House at 31 Woodbine Street

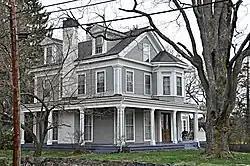

The House at 31 Woodbine Street is a historical house situated at 31 Woodbine Street in Newton, Massachusetts.